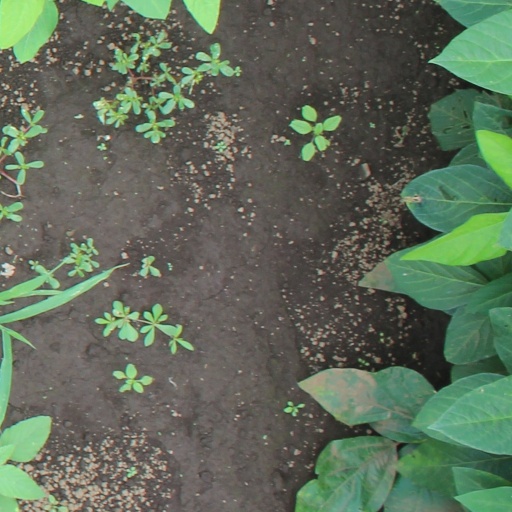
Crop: soybean